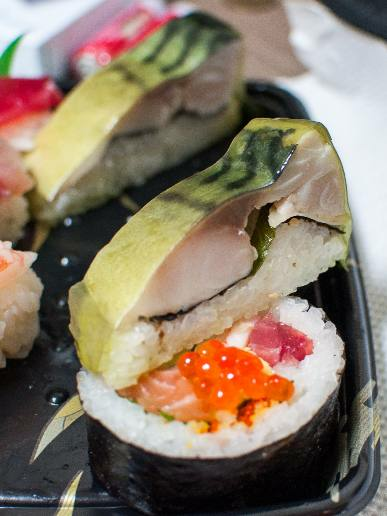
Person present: No